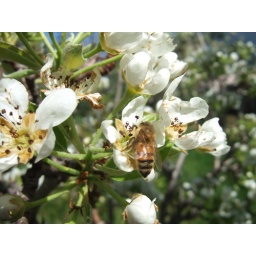
Bee in pear tree flower #2